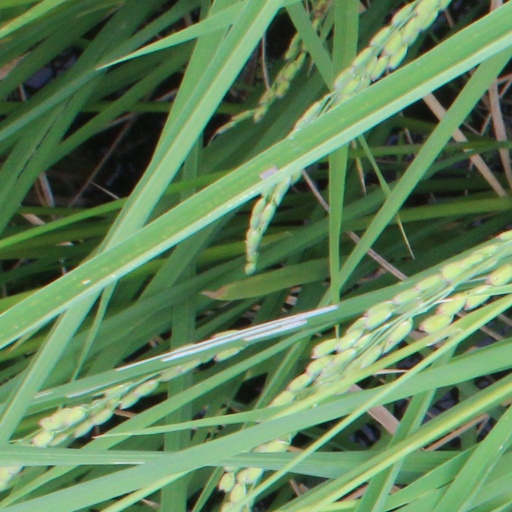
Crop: rice